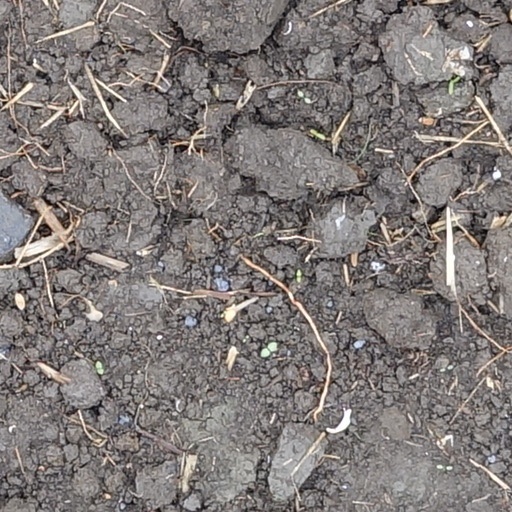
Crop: wheat